South African Class 34-500

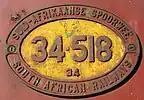
x100px

While it is believed that they were for the most part renumbered from Iscor numbers to SAR numbers in sequence with their Iscor numbers, at least one locomotive has been observed as being out of sequence. No. 34-523 bore works plate no. 35265, identifying it as ex Iscor no. 5D. It can be presumed that no. 34-505 carried works plate GE 40402, which would make it ex Iscor no. 23D, but since the works plates have over time disappeared from most of these locomotives, this cannot be confirmed.